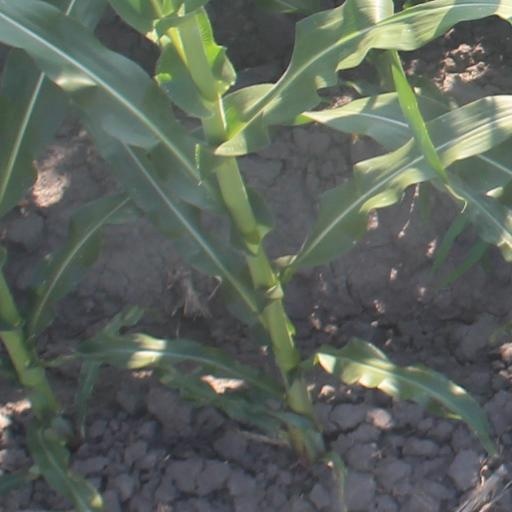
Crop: maize; corn